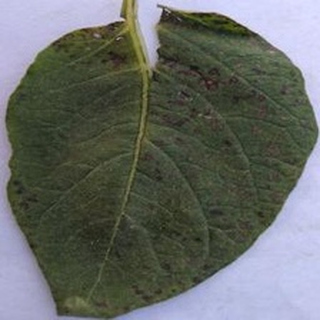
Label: potato_early_blight